South African Class 35-000

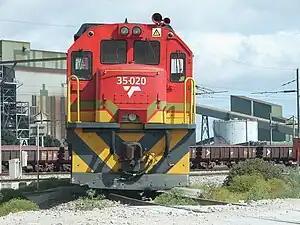
No. 35-020 in Transnet Freight Rail livery, Saldanha, Western Cape, 10 February 2013

Between March 1972 and May 1973, the South African Railways placed seventy Class General Electric type U15C diesel-electric locomotives in branch line service.